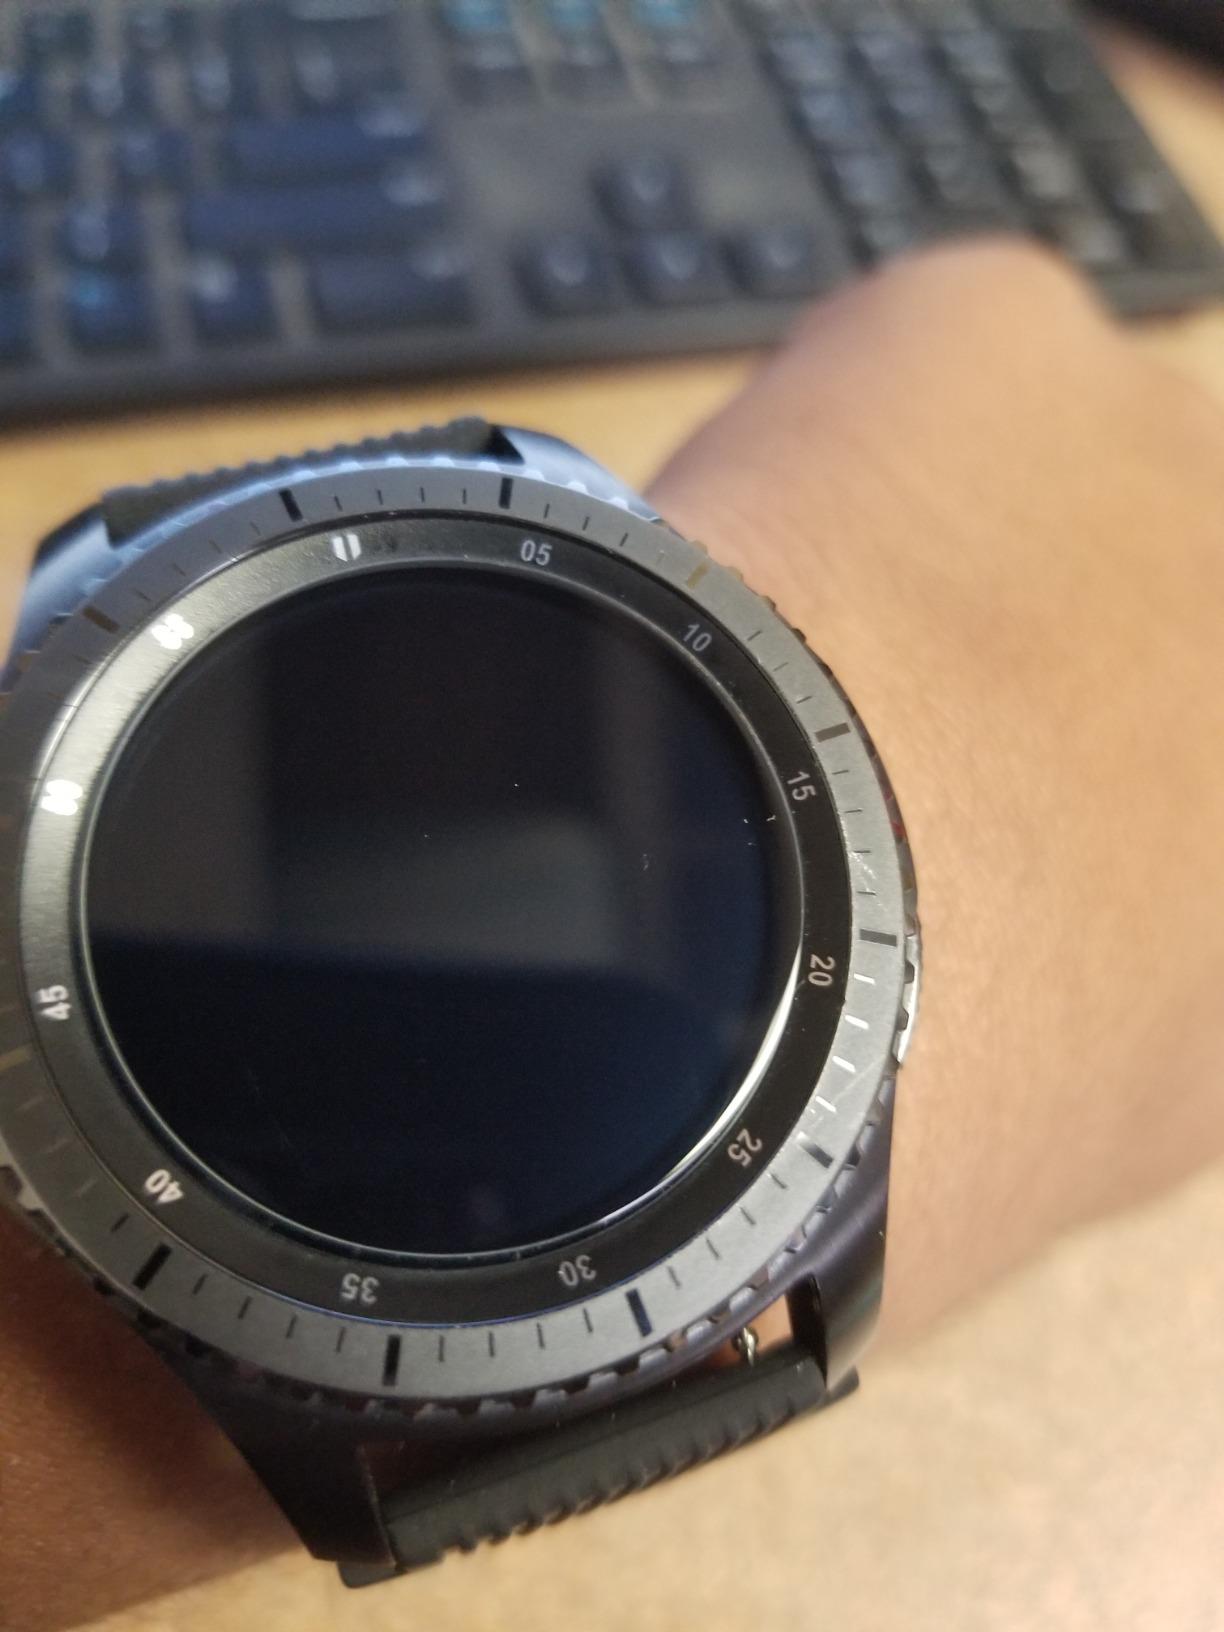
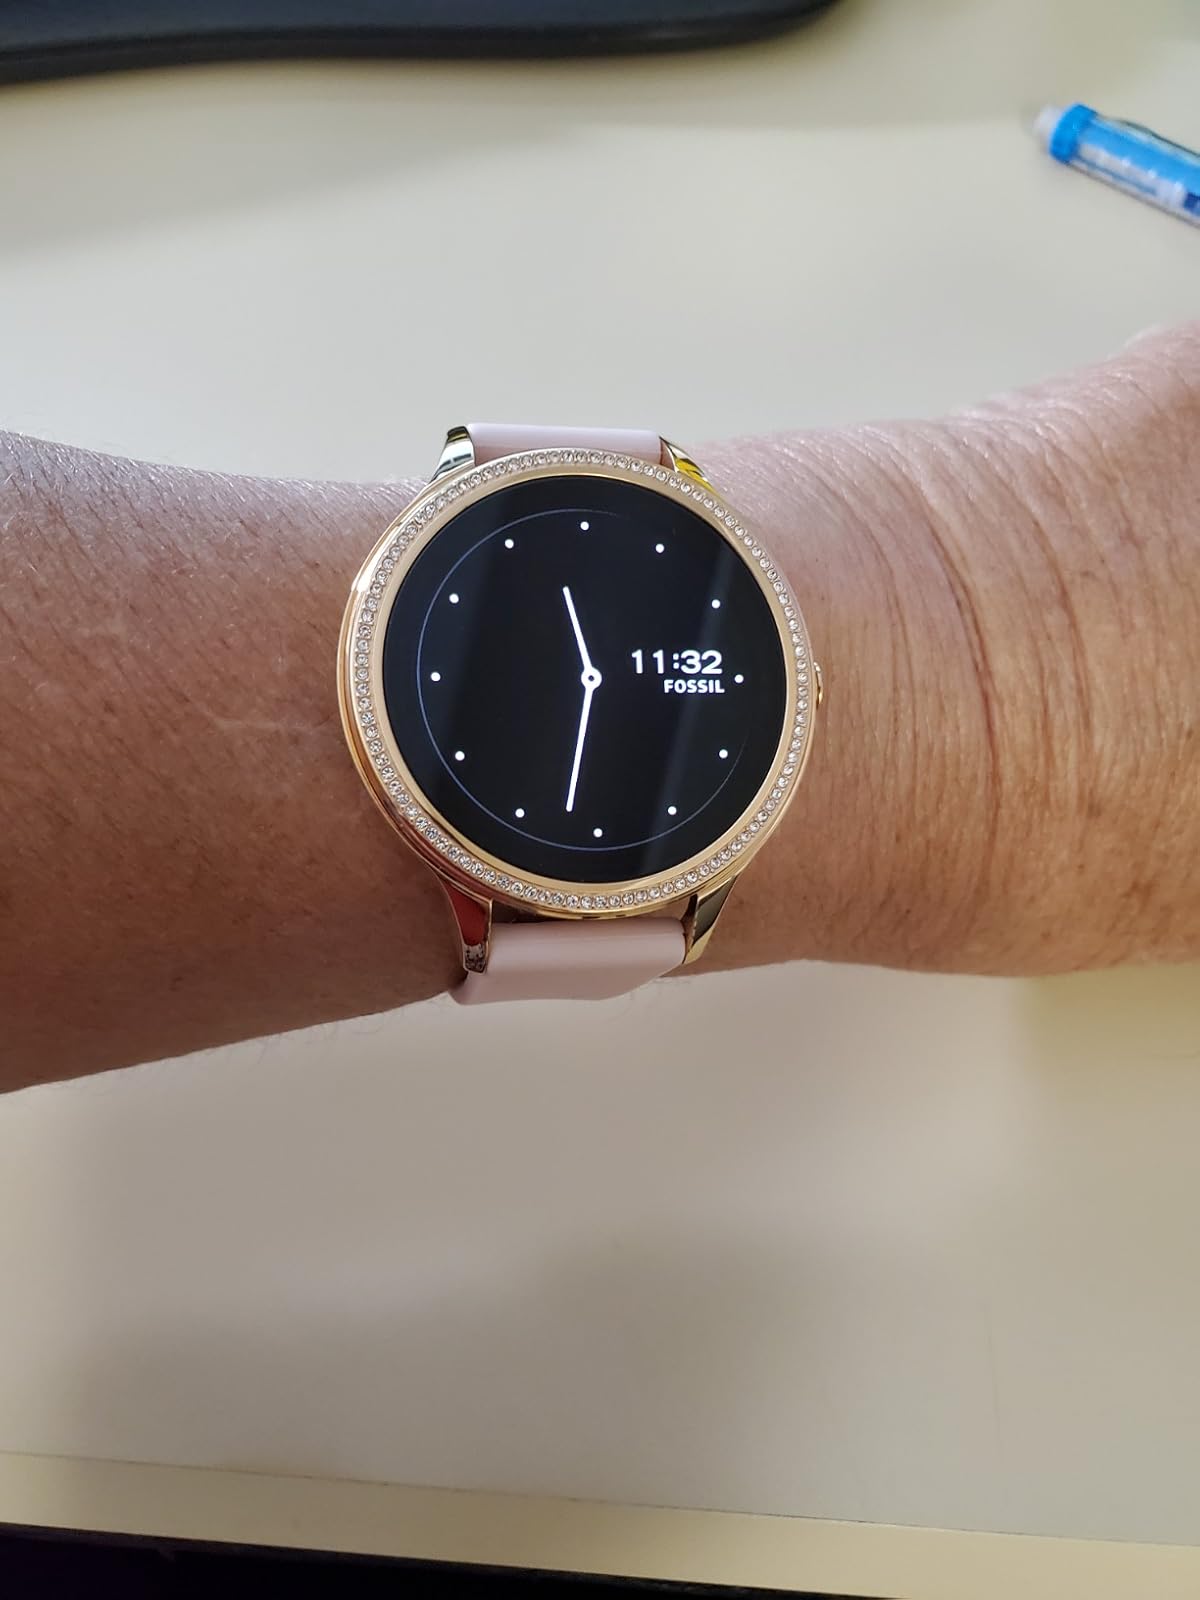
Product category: smartwatch
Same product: no